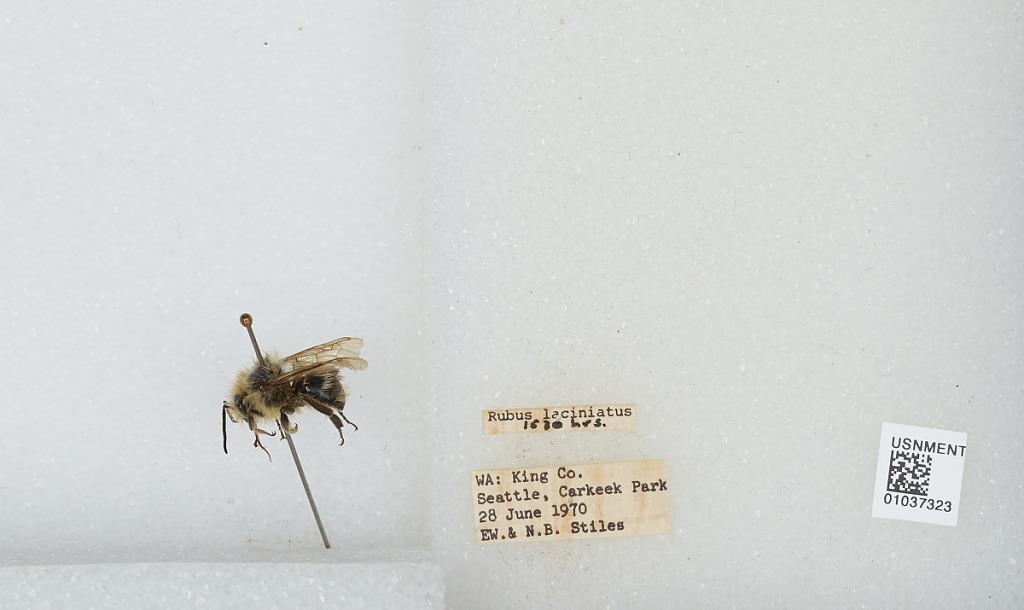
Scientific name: Bombus (Pyrobombus) mixtus Cresson
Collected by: E. Stiles & N. Stiles
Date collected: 1970-6-28
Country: United States
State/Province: Washington
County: King
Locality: Seattle, Carkeek Park
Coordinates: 47.7128, -122.378